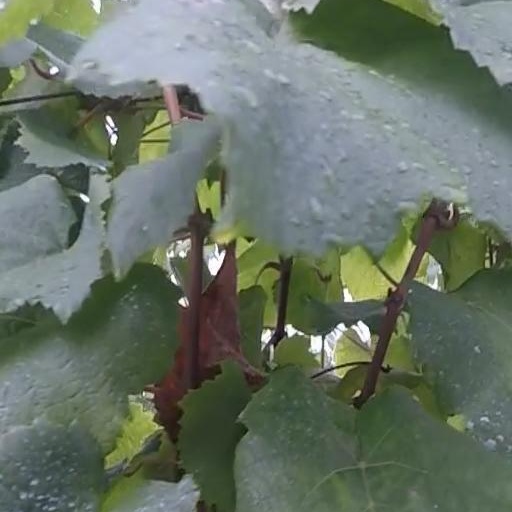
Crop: grape